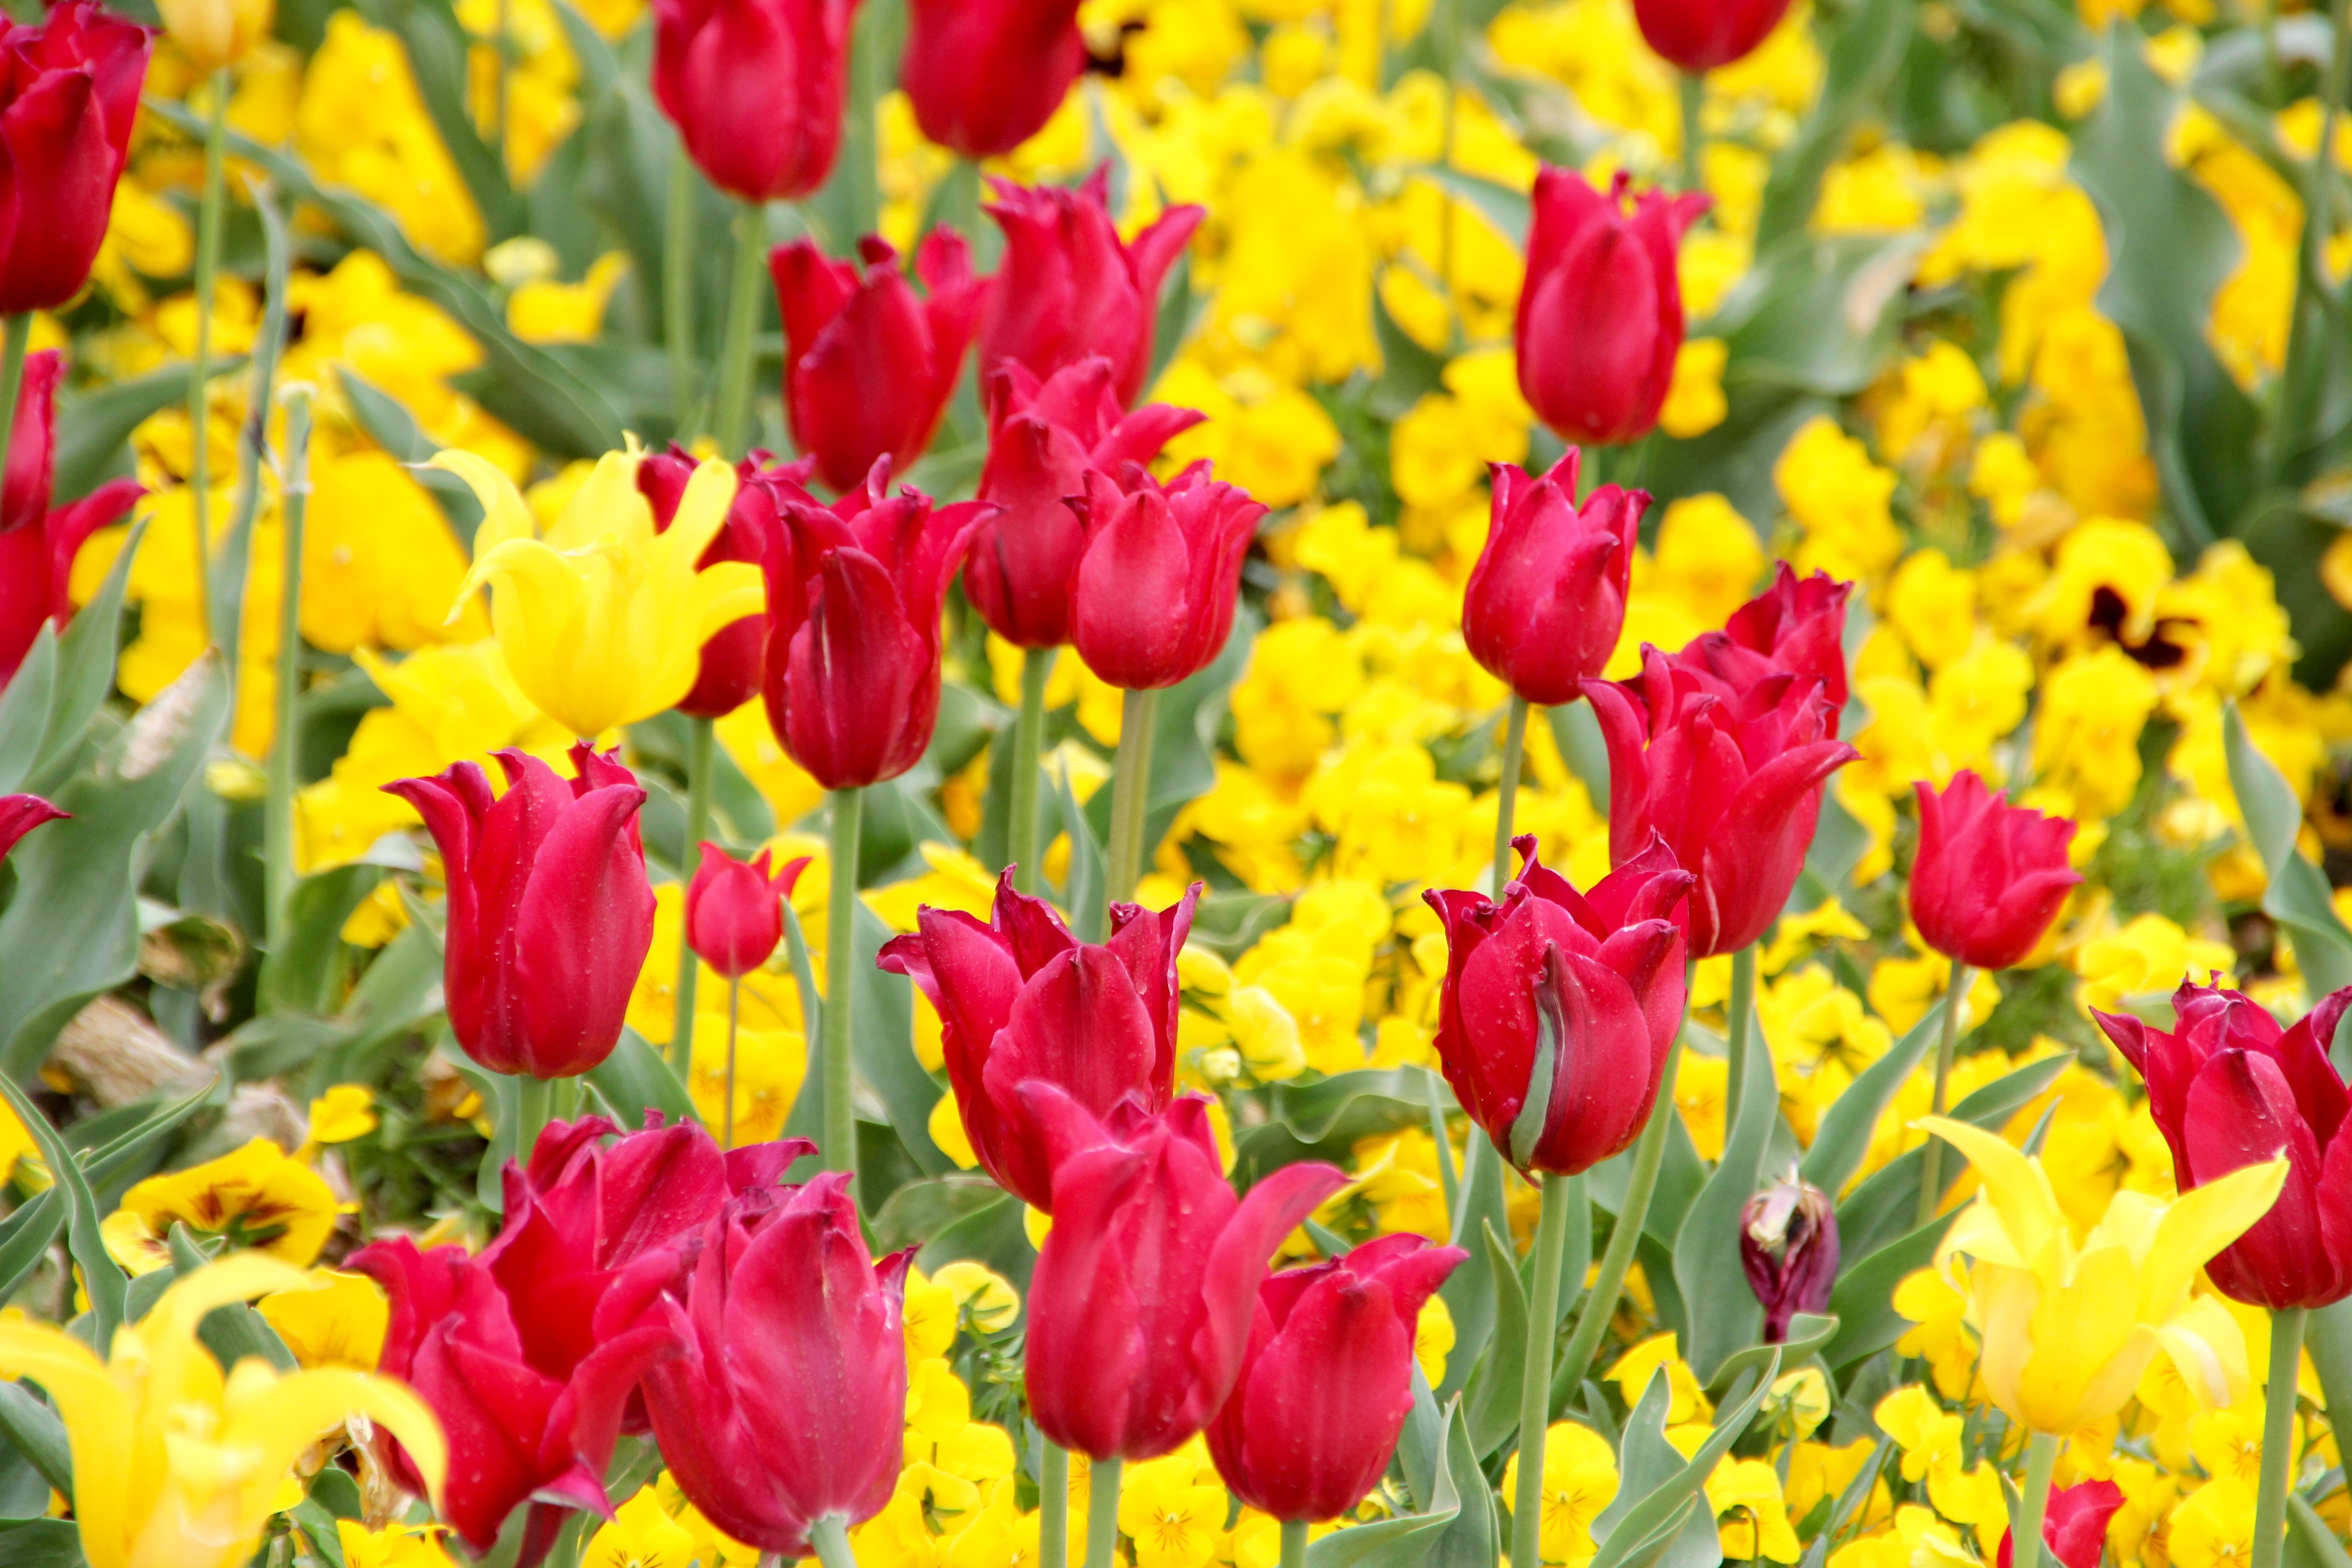
plant, flower, petal, tulip, yellow, flora, flowers, holland, dutch, tulips, flowering plant, tulip fields, lily family, jagged edge, land plant